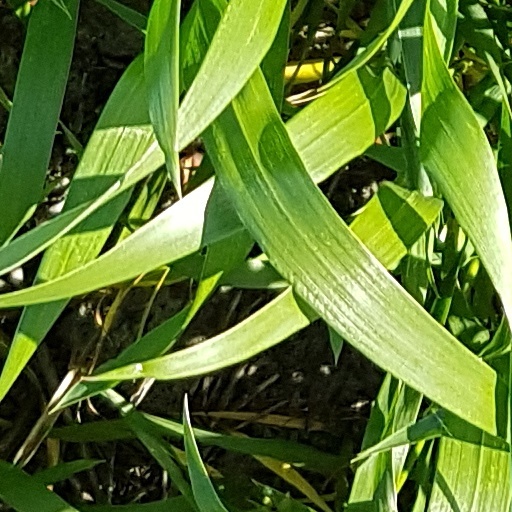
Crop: wheat